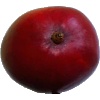
Label: Mango Red 1